Gaetano Osculati

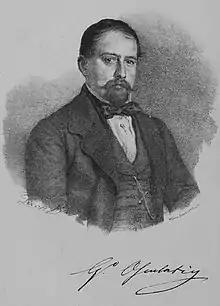
Gaetano Osculati

Gaetano Osculati (born in Biassono, Lombardy, 29 November 1808; died in Milan, 14 March 1894) was an Italian naturalist.